Vivo Rio

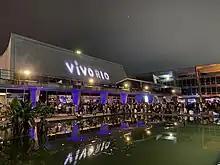
Vivo Rio in 2022.

Vivo Rio was created in a partnership between Grupo Tom Brasil and the mobile phone Vivo. The cost of the work was estimated at R$25 million and was the conclusion of Affonso Eduardo Reidy's architectural project, in the 1950s, at the Museu de Arte Moderna in Rio de Janeiro.